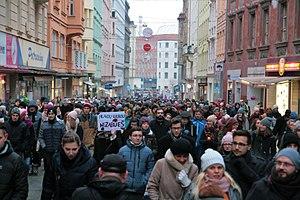
L'assassinat de Ján Kuciak et de Martina Kušnírová est un événement qui se rapporte à l'assassinat de ce journaliste slovaque et de sa compagne. L'acte a été commis le 21 février 2018 dans leur résidence de Veľká Mača, un village situé à 65 kilomètres de Bratislava, dans le district de Galanta. Cet événement a entraîné les manifestations les plus importantes depuis la révolution de Velours, et une crise politique qui aboutit à la démission du président du gouvernement Robert Fico et de deux de ses ministres.
Les élections législatives slovaques de 2020 ont lieu le 29 février 2020 afin de renouveler les 150 députés du Conseil national de la République slovaque.